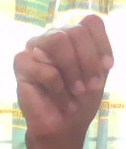
ASL sign: M